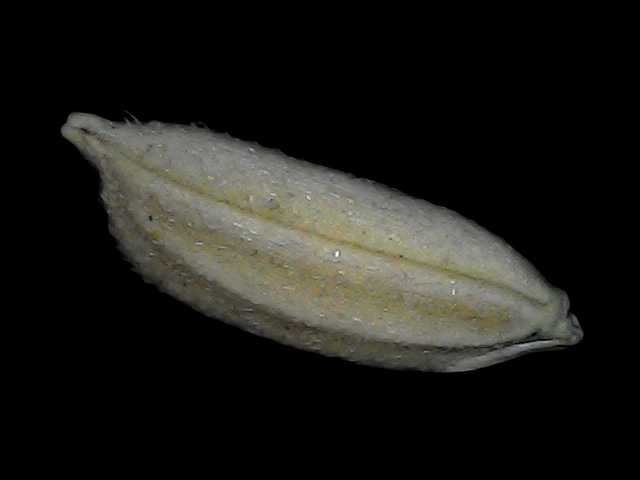
Rice variety: Bd79